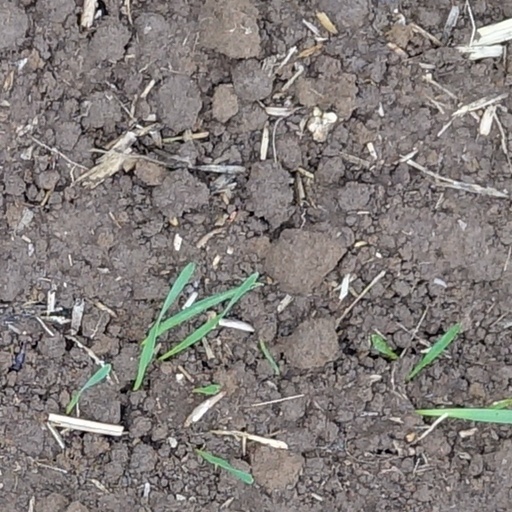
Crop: wheat